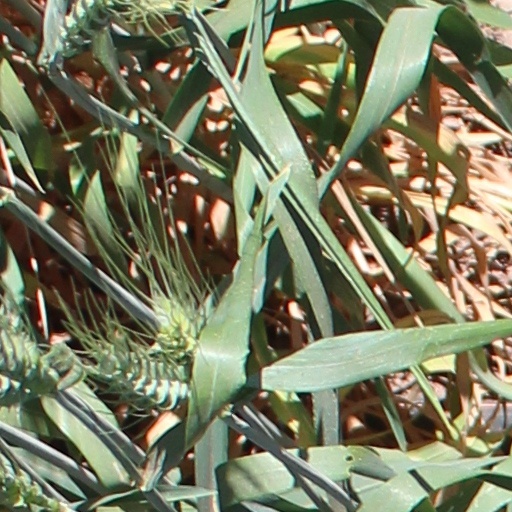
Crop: wheat